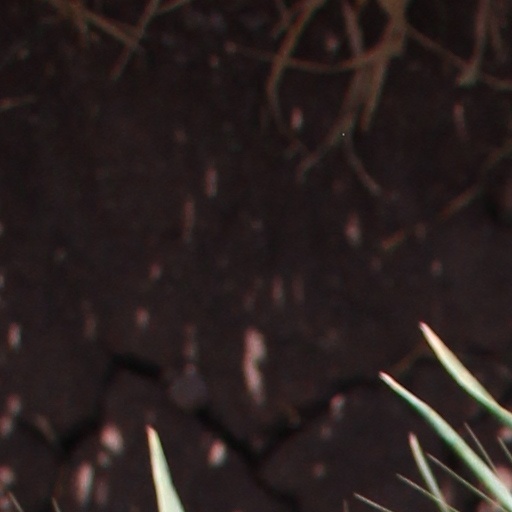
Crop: wheat